Occupy Central with Love and Peace

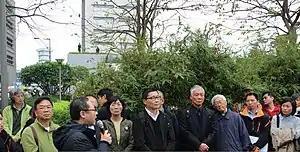
The trio and protesters, including former Roman Catholic Cardinal Joseph Zen (4th from right), surrender to police (3 December 2014)

On 26 September 2014, after the class boycott campaign, students led by members of the Hong Kong Federation of Students (HKFS) and Scholarism occupied Civic Square, triggering a crowd to protest in support outside the Central Government Offices in Admiralty. On 28 September 2014, at 1.40am, Benny Tai announced the official start of the Occupy Central with Love and Peace civil disobedience campaign on the stage of the student protests. He proposed that the areas around the government headquarters be the occupation site in place of Central proper.